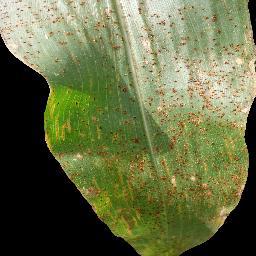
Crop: corn
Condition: (maize)_common_rust